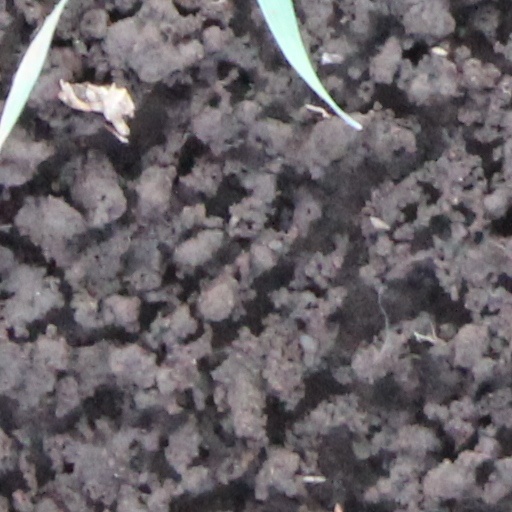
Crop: wheat